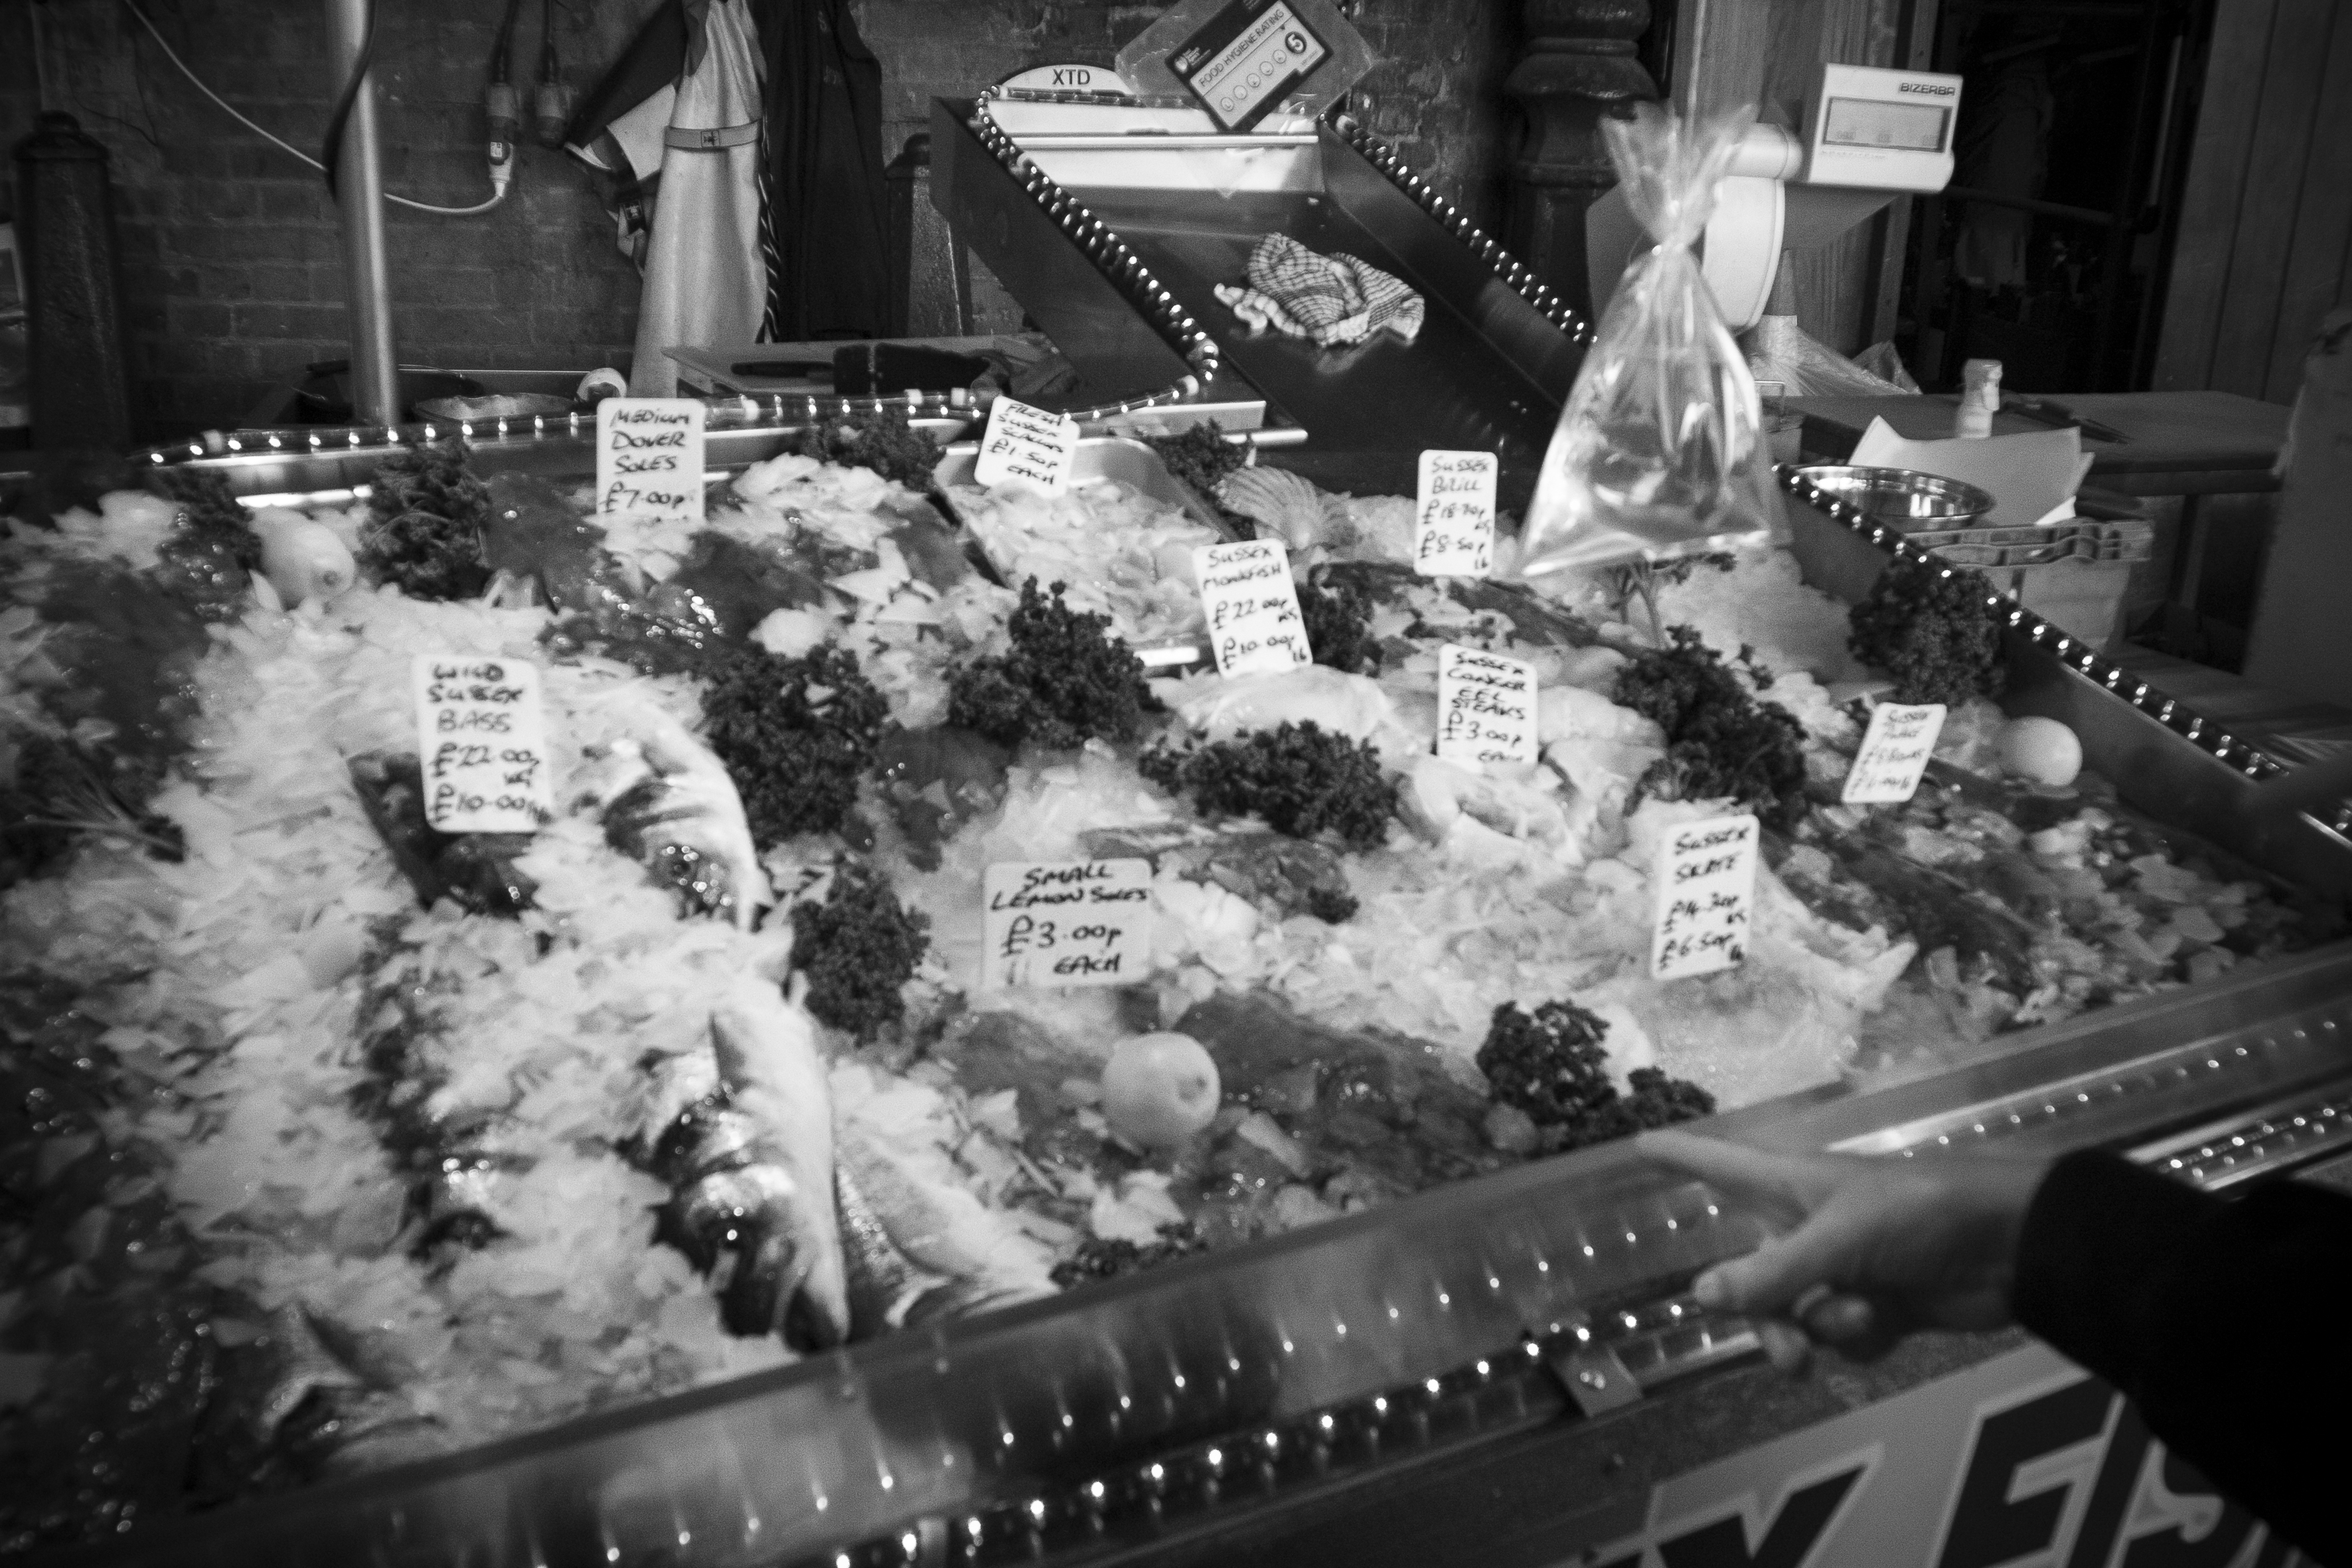
black and white, street, photography, urban, travel, fujifilm, monochrome, uk, england, bw, blackandwhite, blackwhite, london, ngc, noiretblanc, image, fuji, fujixt1, fujix, monochrome photography